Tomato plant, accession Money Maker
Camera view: bottom (45 deg); turntable rotation: 330 degrees
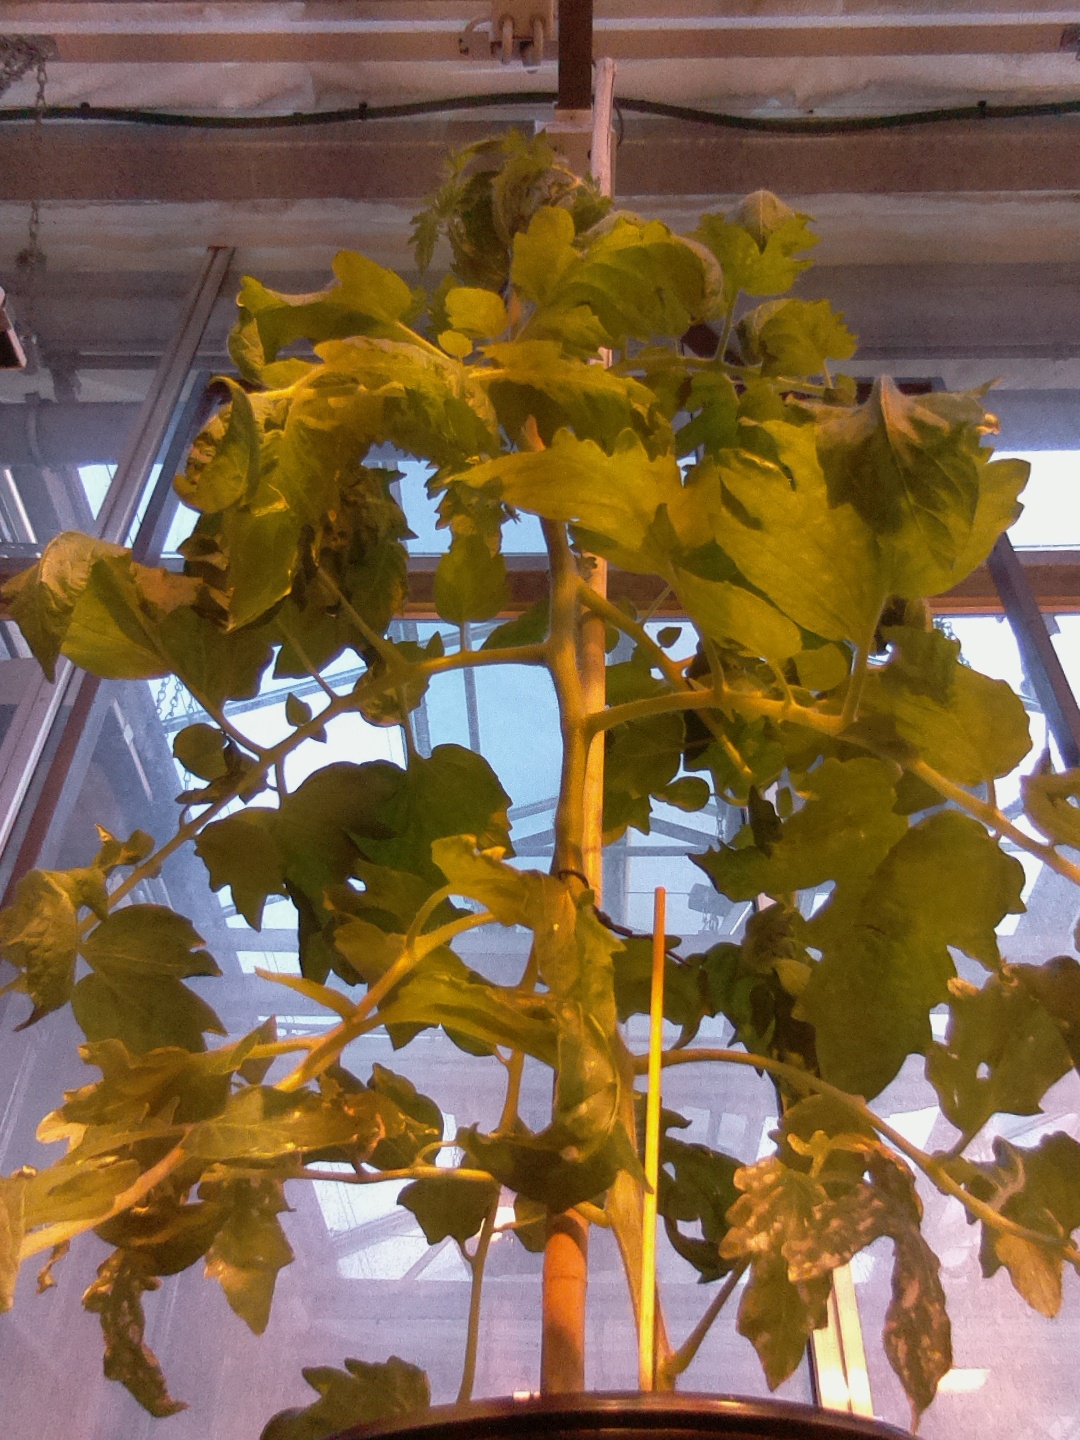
BBCH growth stage 60: First flowers open